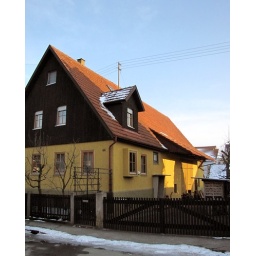
Day 10 - Someone's house in Filderstadt, Germany. There is a nice green color along the bottom too.